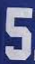
Number: 5